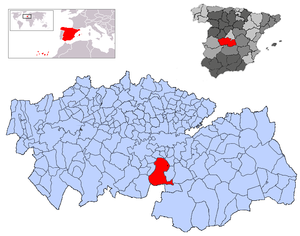
Mazarambroz est une commune d'Espagne de la province de Tolède dans la communauté autonome de Castille-La Manche.